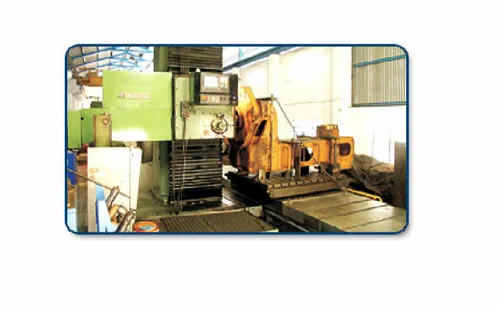
Label: CNC_Horizontal_Boring